Petrevene

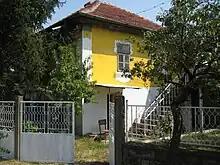
A 110-year-old building, recently renovated by the owner. It is a good example of the large amount of historically well preserved but under threat houses in the village

After the democratic changes of 1989 in Bulgaria, Petrevene remained within the Lovech District of the Republic of Bulgaria. The TKZS was closed (unlike other nearby villages which kept theirs and privatized them), and became derelict. Petrevene's agricultural output and capacity were reduced severely. The collectivized farmfields were then divided as they were prior to the collectivization and returned to their original owners or their heirs. However, many villagers chose to retire and became state retirees instead of making their living on the farmlands.